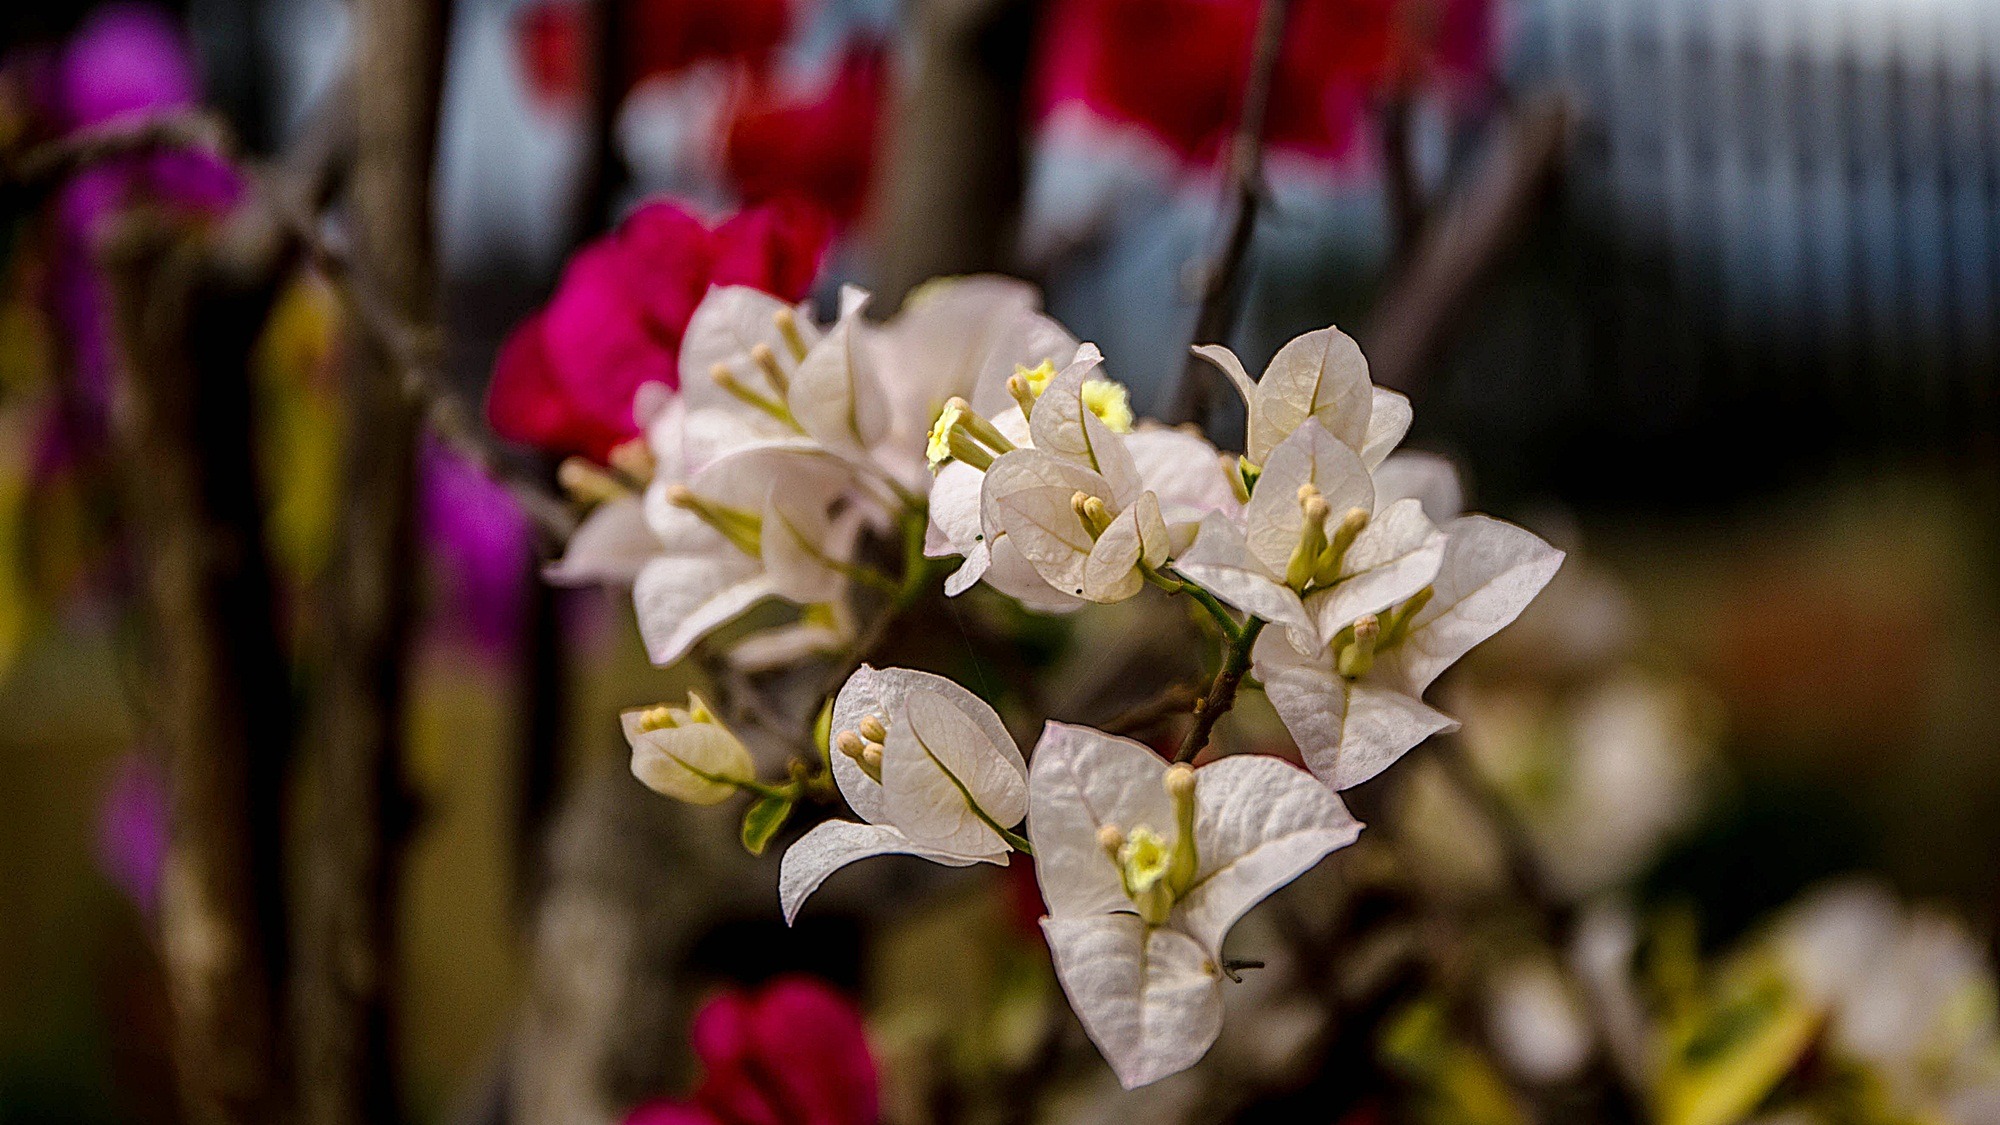
branch, blossom, plant, white, photography, leaf, flower, petal, floral, spring, color, fresh, botany, blooming, flora, still life, season, plants, wildflower, flowers, close up, outdoors, petals, decorative, stems, branches, bright, blossoms, growing, gardens, bougainvillea, ornamental, blooms, floristry, flowering, macro photography, flowering plant, flower bouquet, land plant